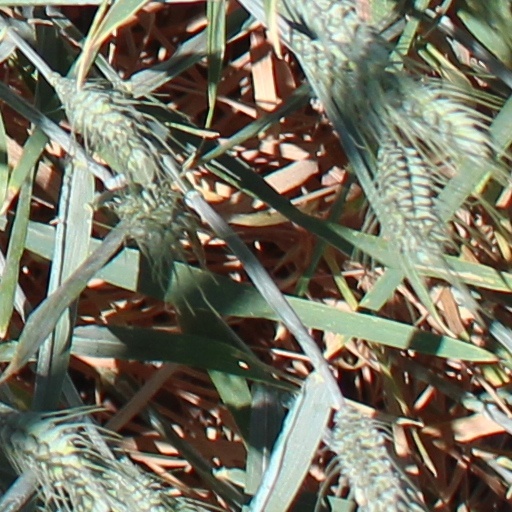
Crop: wheat